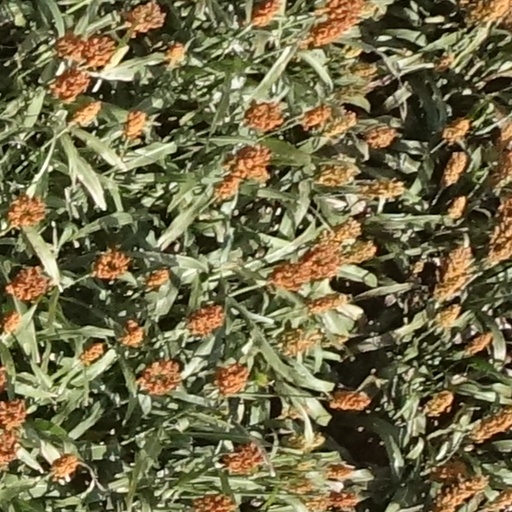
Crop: sorghum